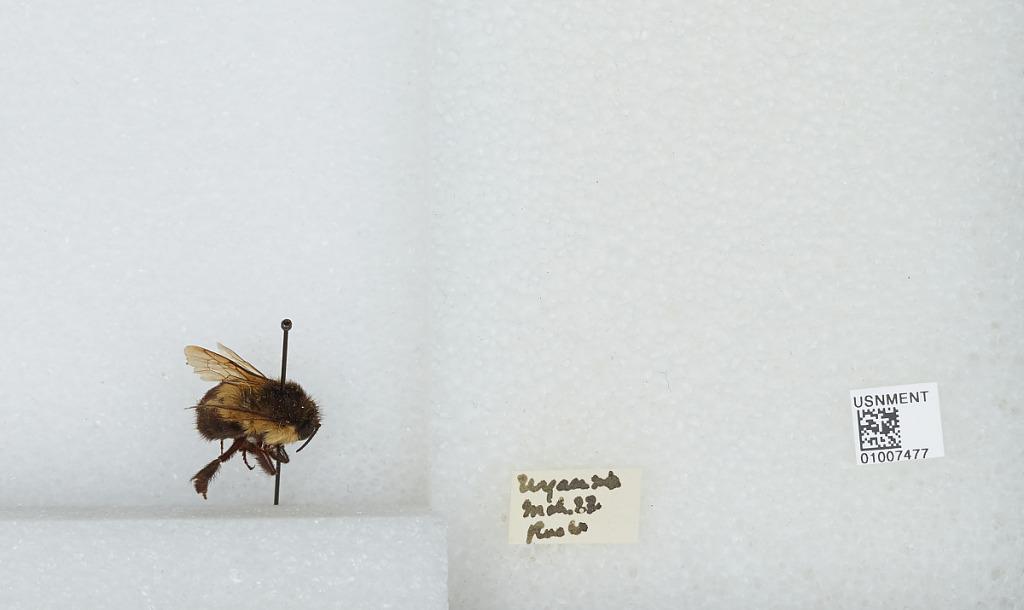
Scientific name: Bombus (Pyrobombus) ephippiatus (Say)
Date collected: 1923-3-1
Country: Honduras
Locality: Uyuca Peak, Cerro Uyuca
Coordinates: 14.0186, -87.0775